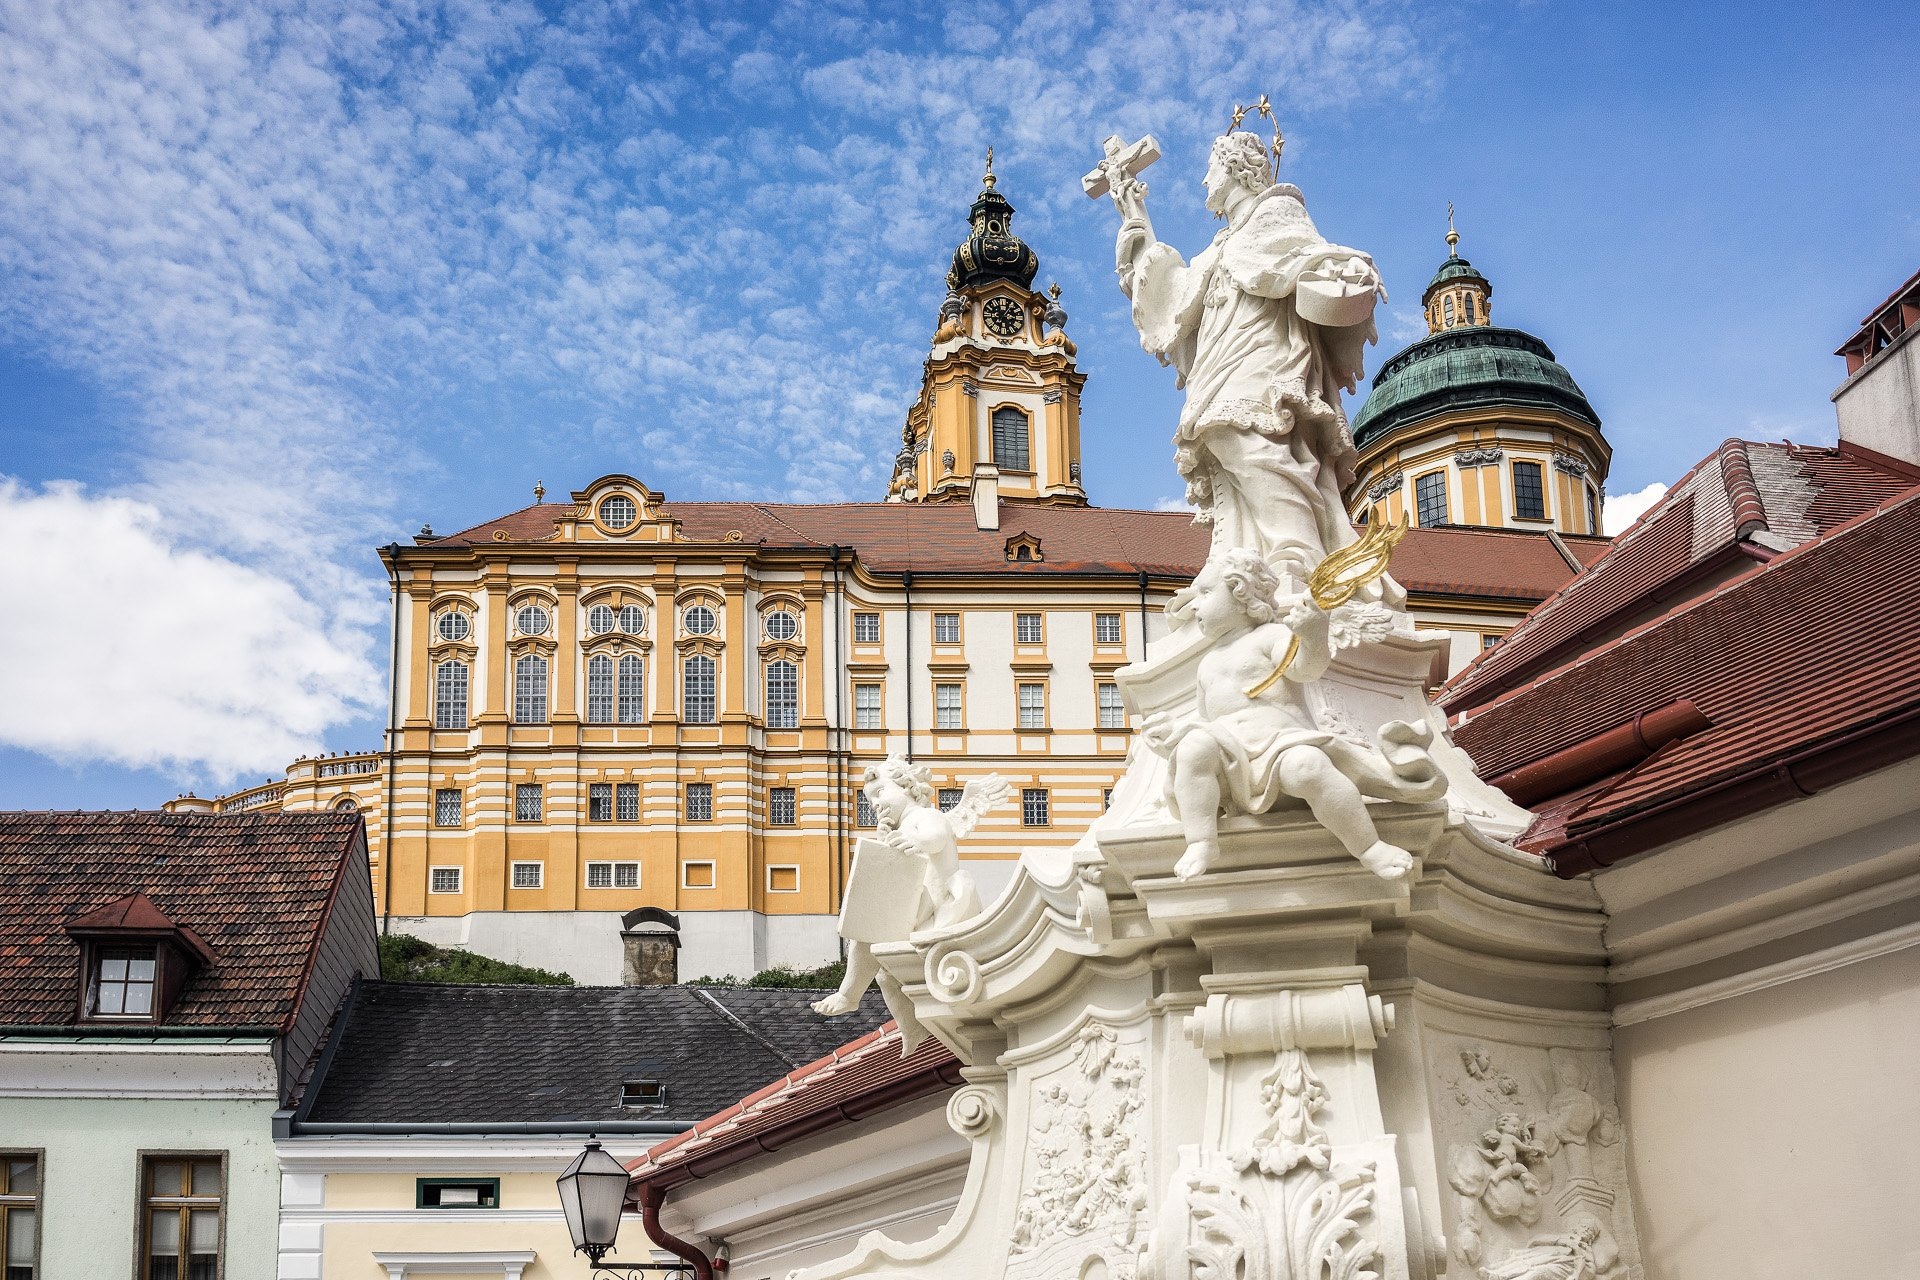
architecture, town, building, palace, city, monument, downtown, travel, statue, plaza, landmark, facade, historic, tourism, austria, religious, danube, monastery, town square, heritage, melk, baroque, wachau, ancient history, human settlement, stift